St Michael on Greenhill, Lichfield

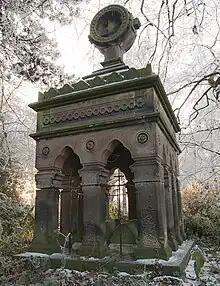
Mausoleum of James Thomas Law

Much of the medieval fabric of the church was lost when the church was restored in 1842-43 under the design of Thomas Johnson (a local architect). The work included the re-roofing of the nave, the repair of the side aisles and the nave clerestory, the reintroduction of perpendicular windows in the north aisle, the rebuilding of the north porch, and the remodelling of the south aisle with new buttresses and a south door in place of a window. The mausoleum and the vestry room were replaced by a stokehole over which a clergy vestry was built with doors into the chancel and the south aisle and an organ loft was built over the vestry. A clock was installed onto the tower in 1814.